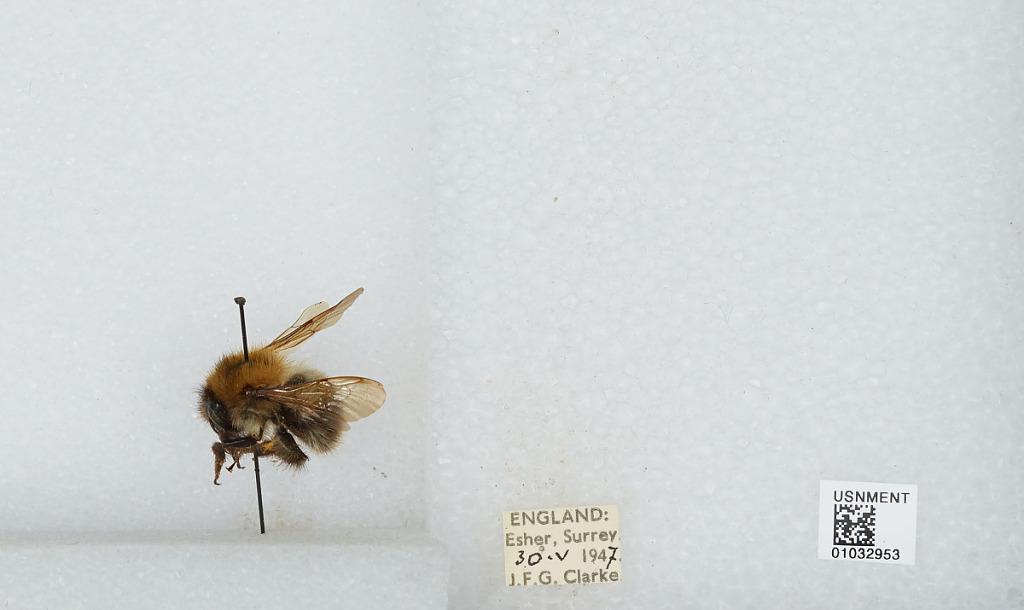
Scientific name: Bombus (Thoracobombus) pascuorum (Scopoli)
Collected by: J. Clarke
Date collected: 1947-5-30
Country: United Kingdom
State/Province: England
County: Surrey
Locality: Esher
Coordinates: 51.3691, -0.365